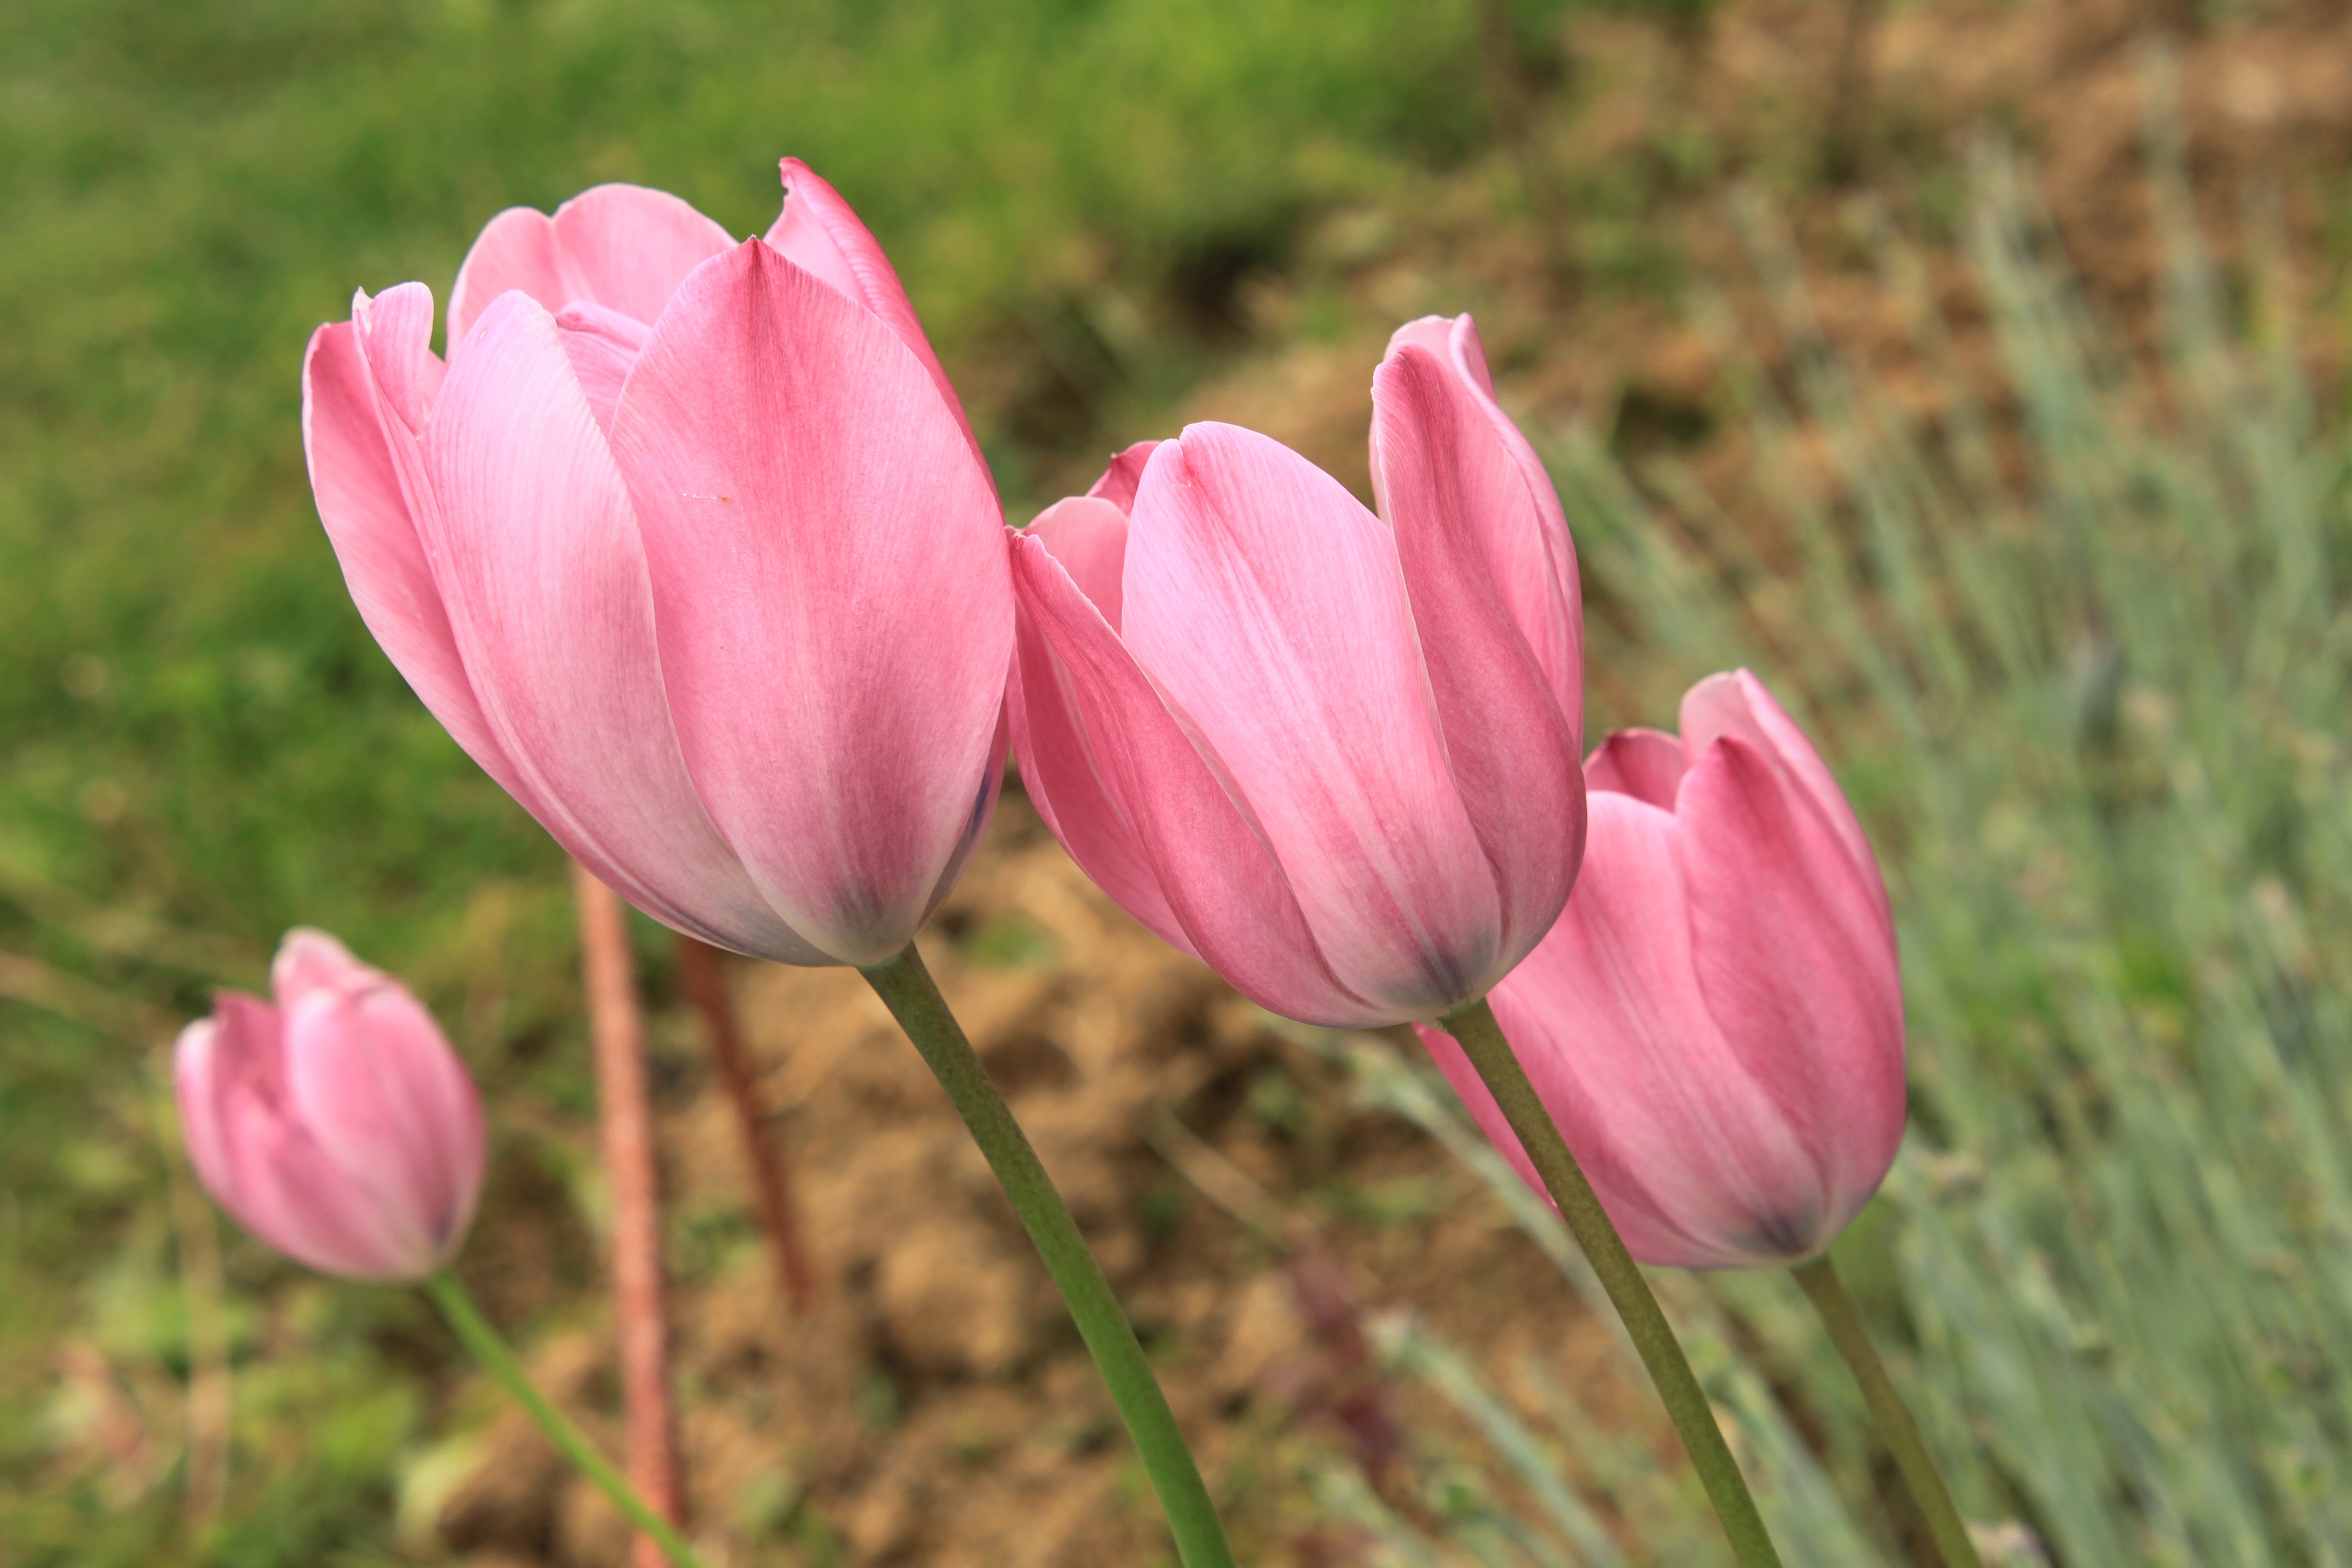
plant, flower, petal, tulip, spring, green, pink, flora, plants, flowers, close up, flowering plant, plant stem, land plant